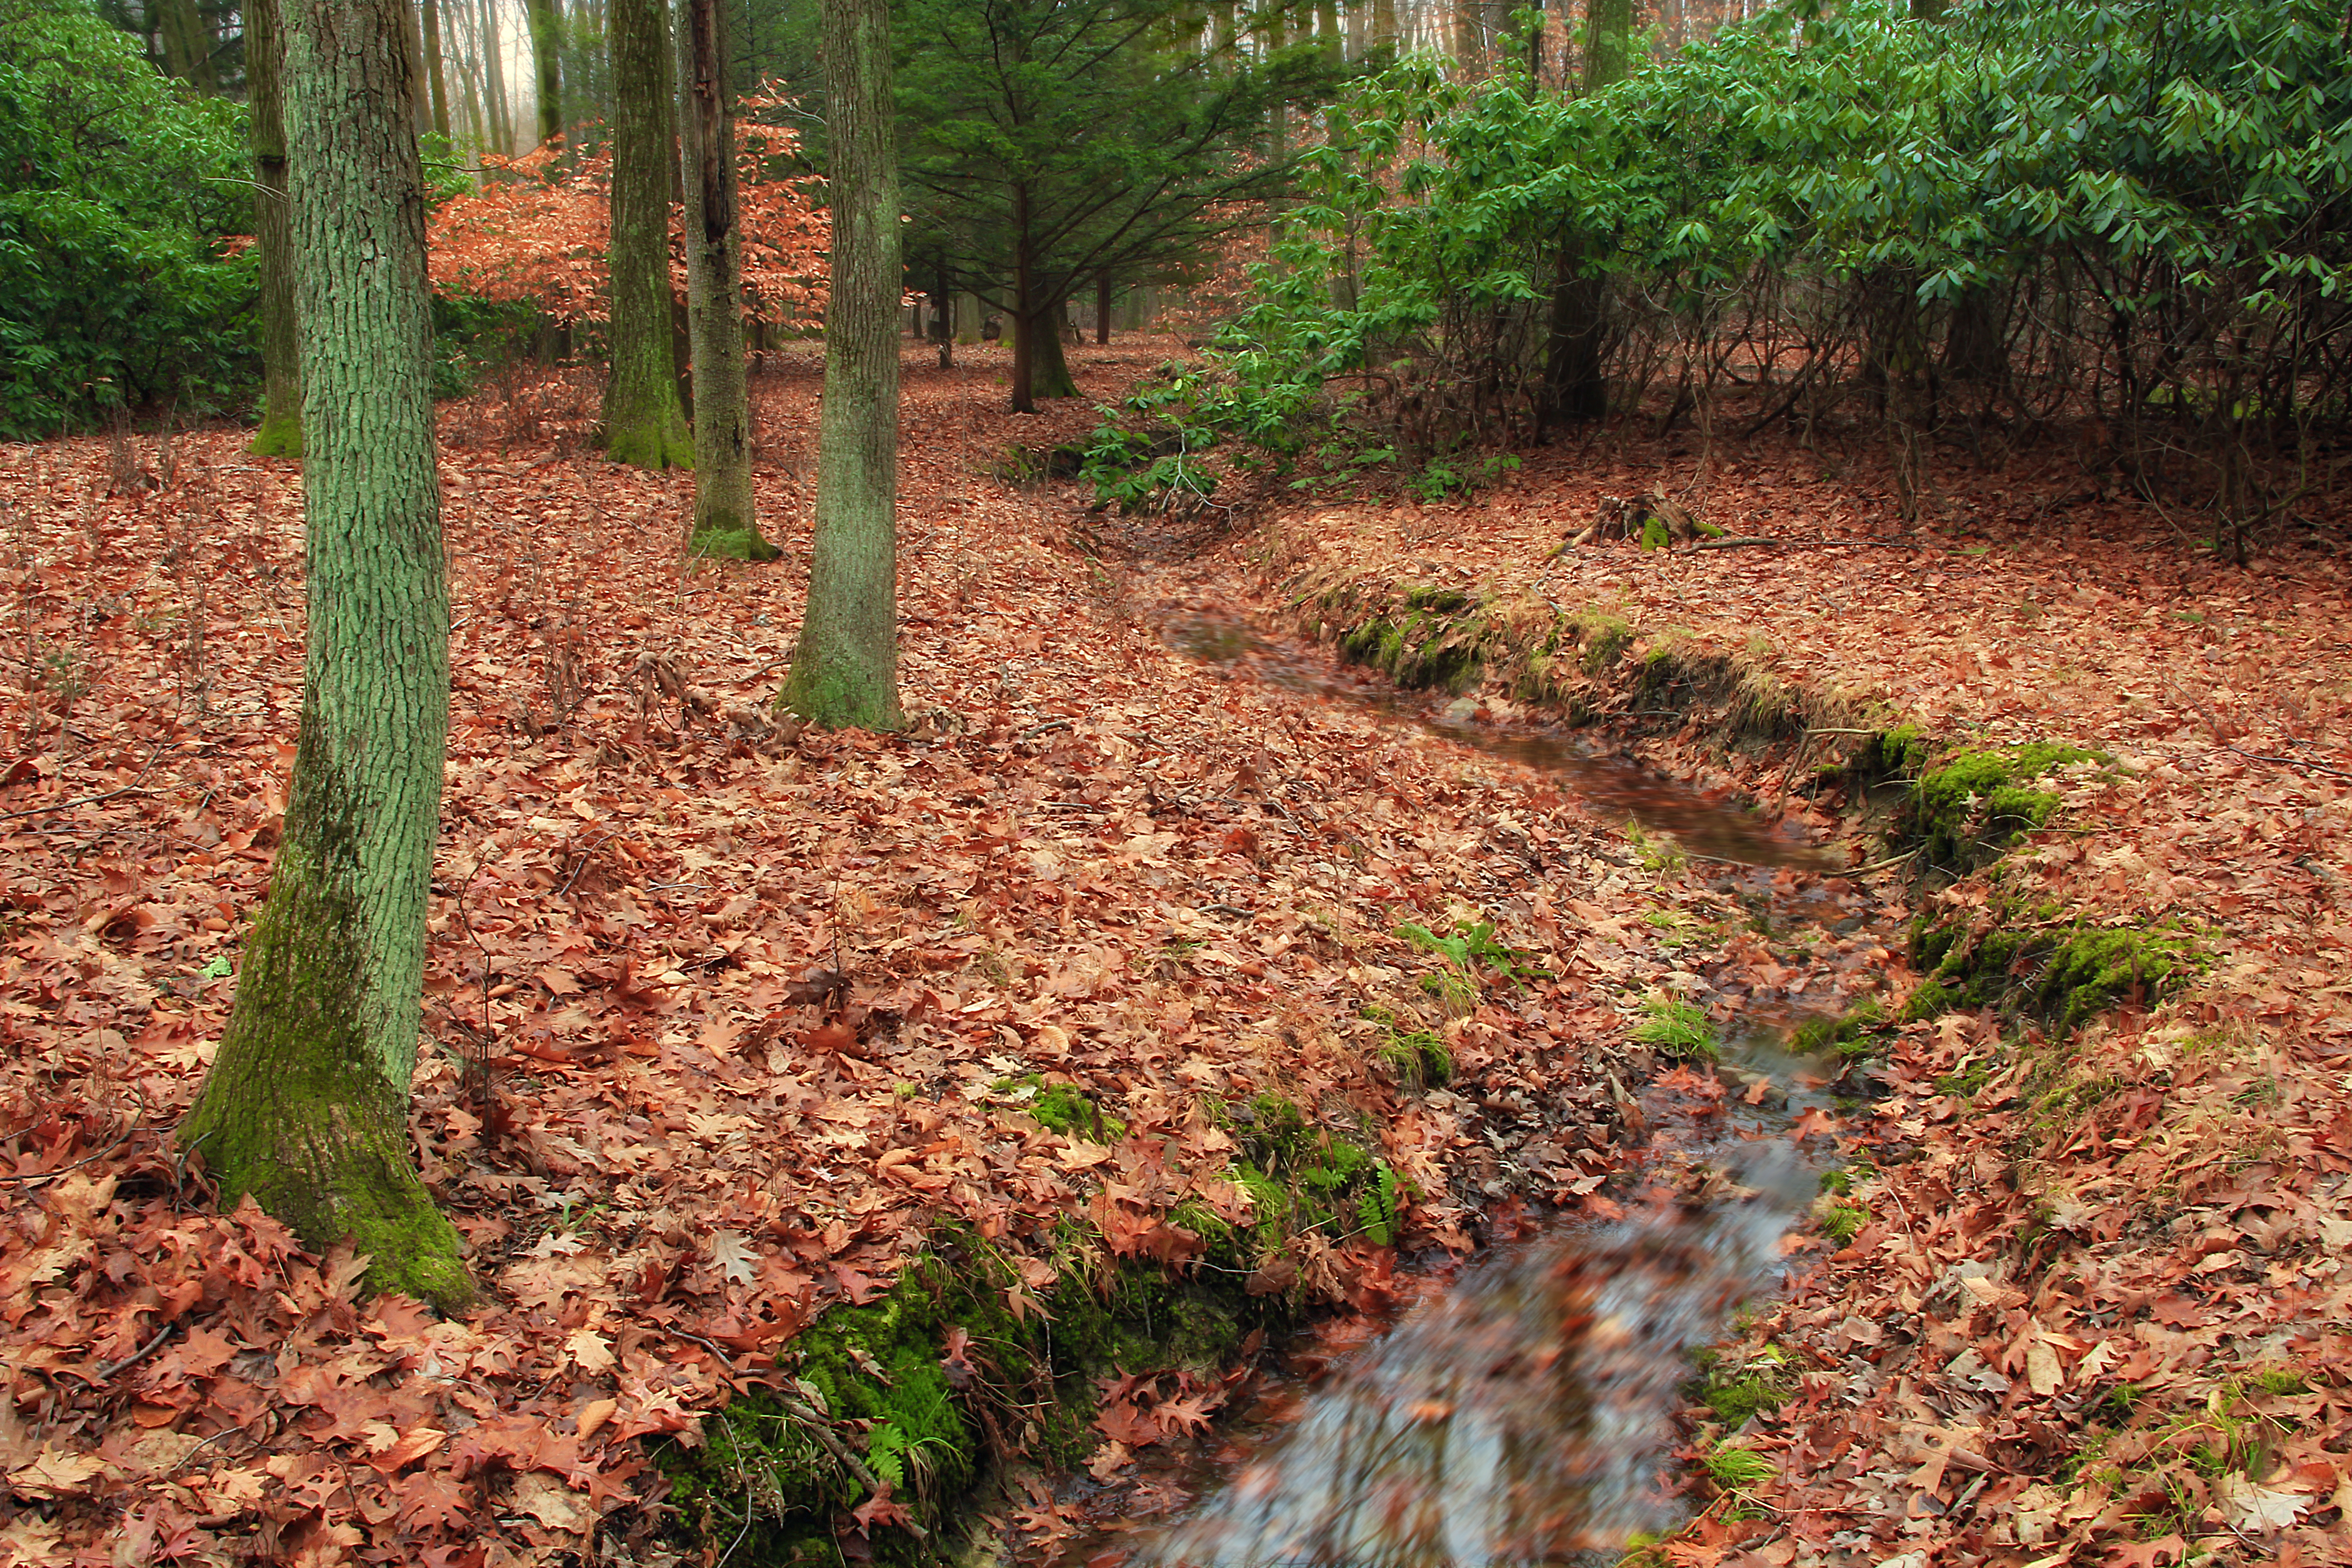
tree, forest, creek, hiking, trail, leaf, moss, stream, autumn, soil, season, trees, creativecommons, shrub, deciduous, pennsylvania, rhododendron, leaflitter, lehighvalley, northamptoncounty, graverarboretum, woodland, habitat, ecosystem, natural environment